Fort Scratchley

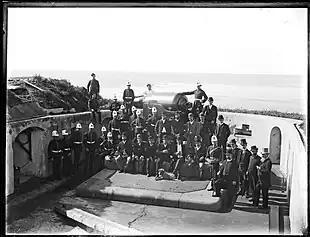
Fort Scratchley, 1890 (photographer Ralph Snowball)

Fort Scratchley, a former coastal defence installation, is now a museum. It is located in Newcastle East, a suburb of Newcastle, New South Wales in Australia. It was built in 1882 to defend the city against a possible Russian attack. However, its guns were not fired in anger until 8 June 1942, during the shelling of Newcastle. The Australian Army left the site in 1972.